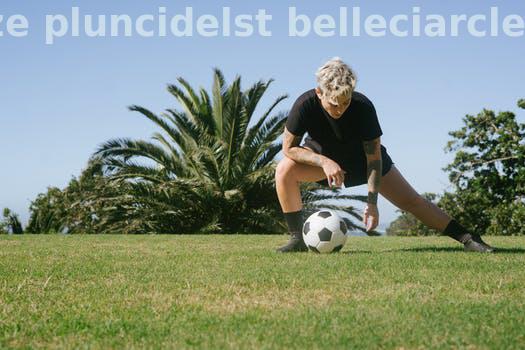
Label: Watermark